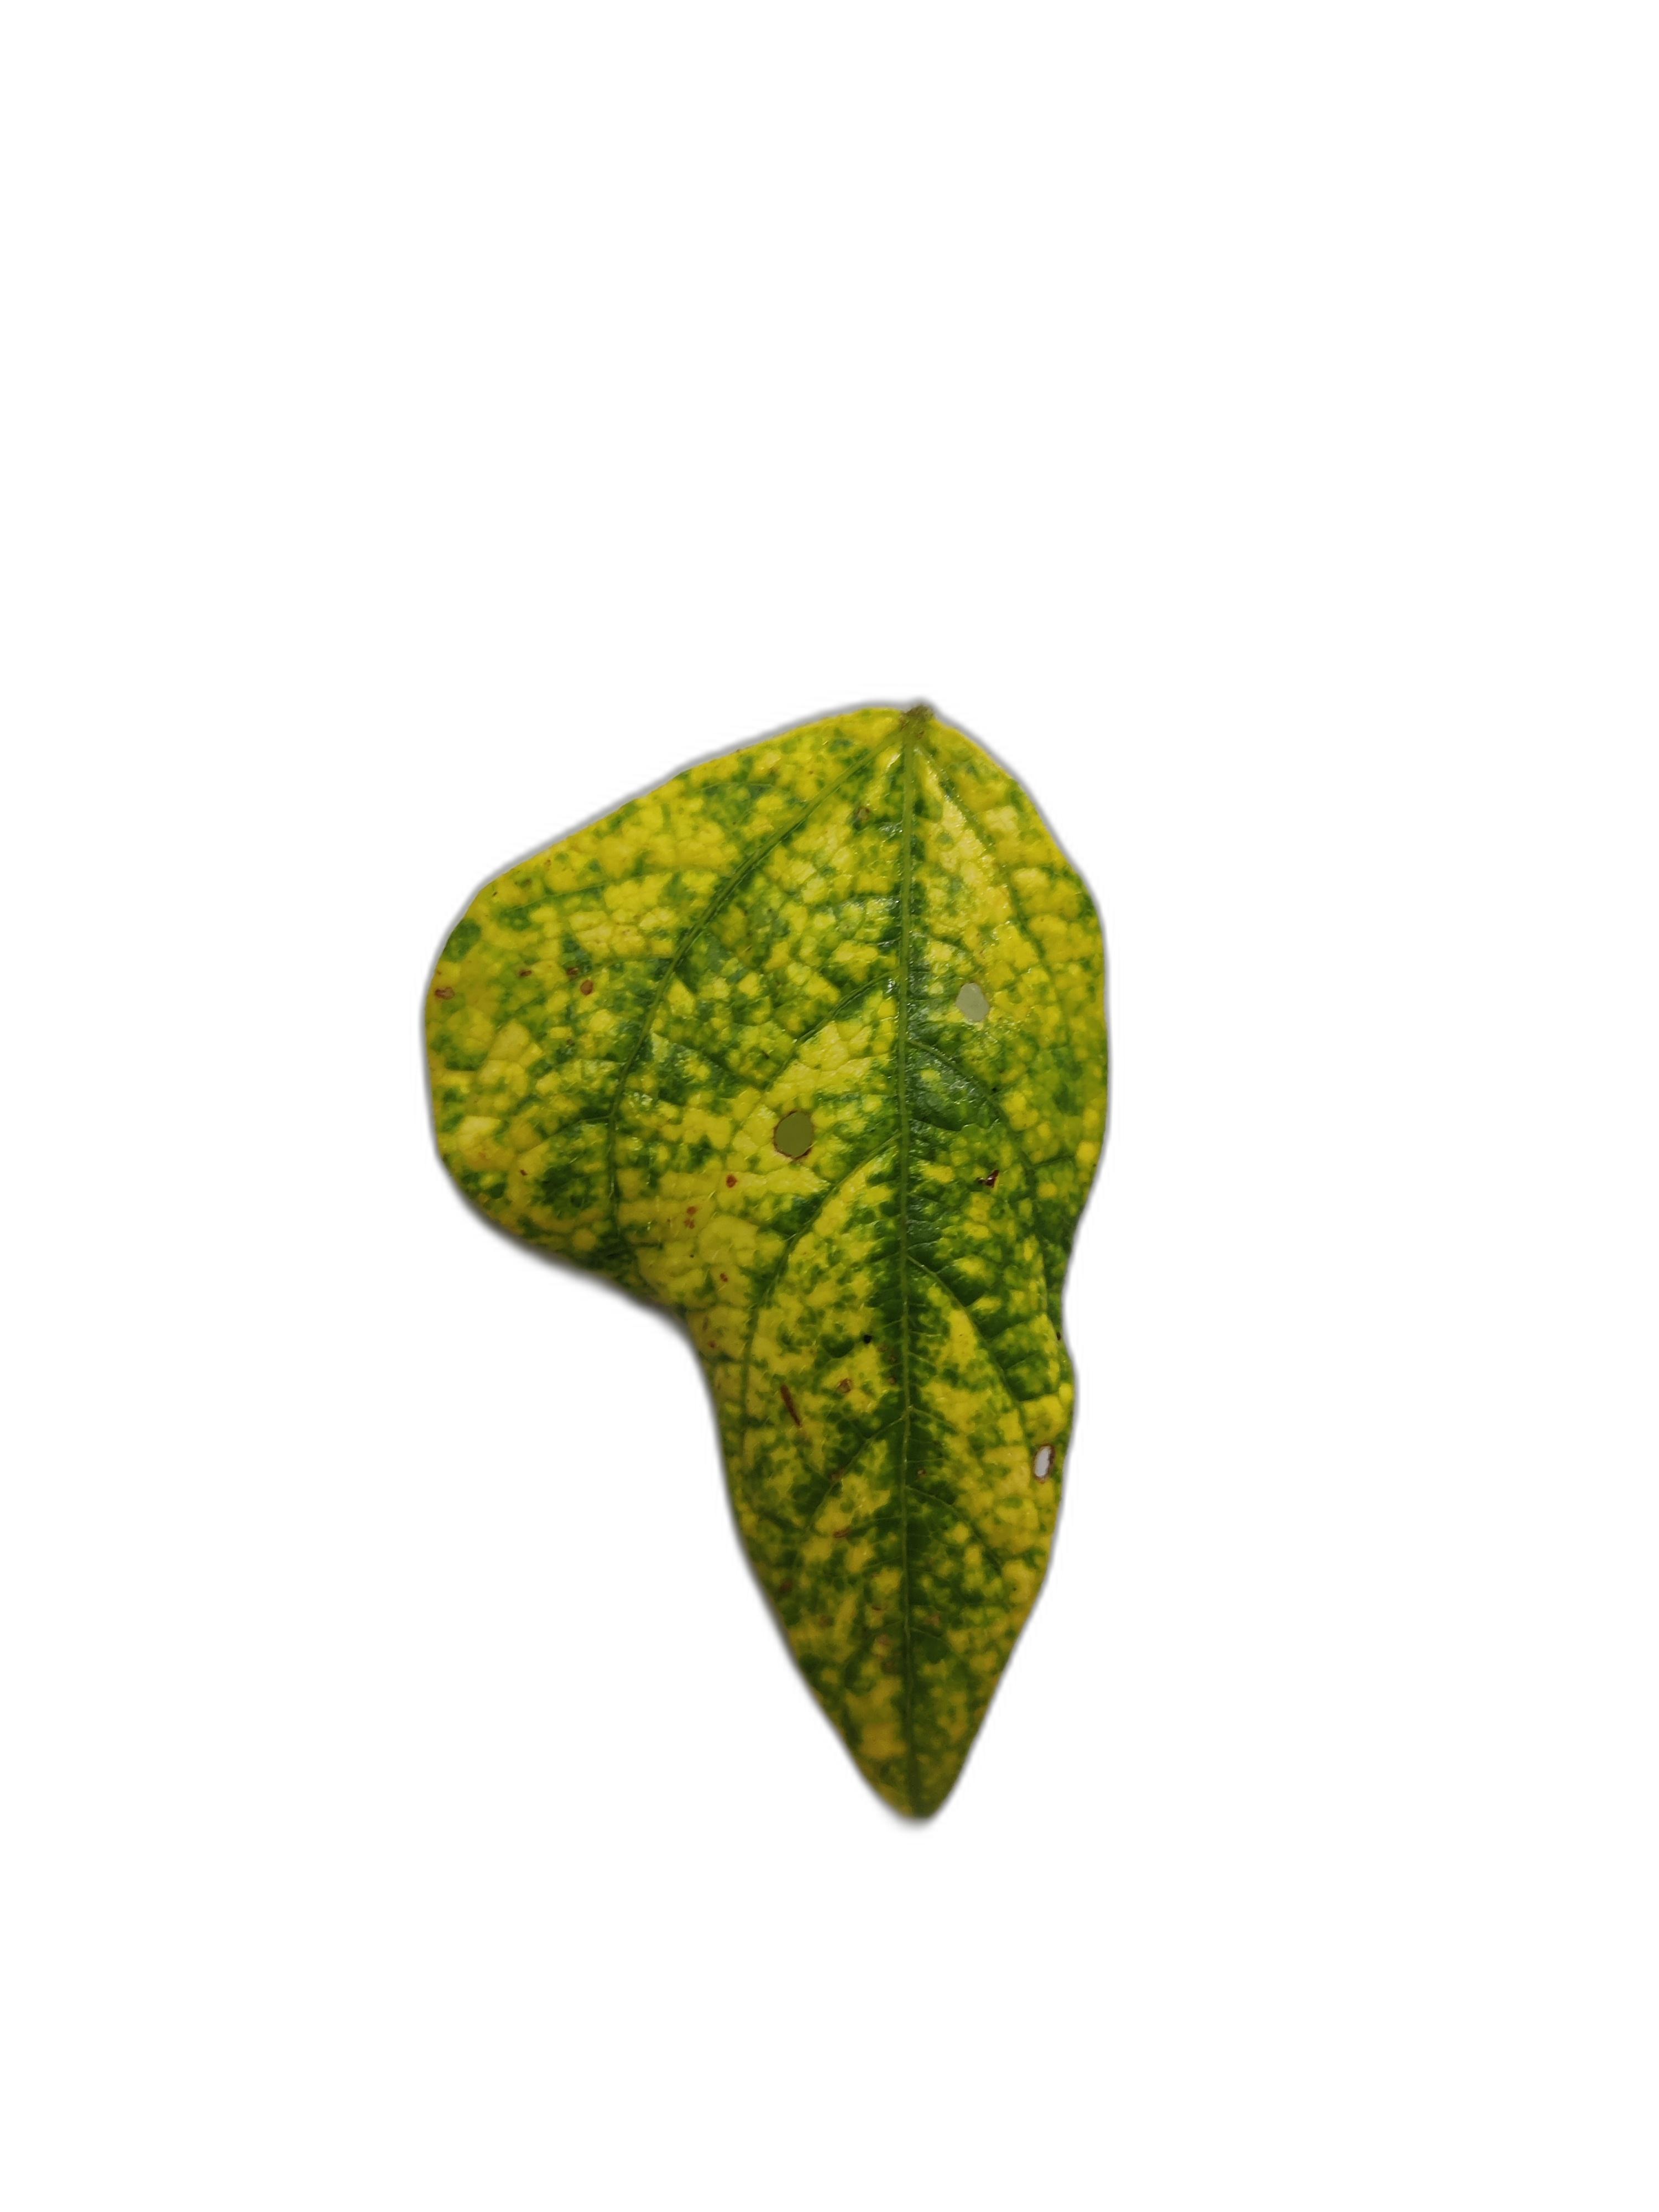
Label: Yellow Mosaic